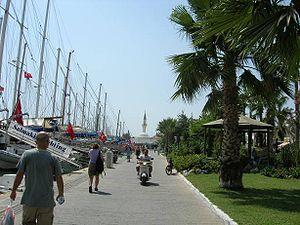
Bodrum est une ville du sud-ouest de la Turquie, située dans la province de Muğla.